Describe the emotion expressed in this image:  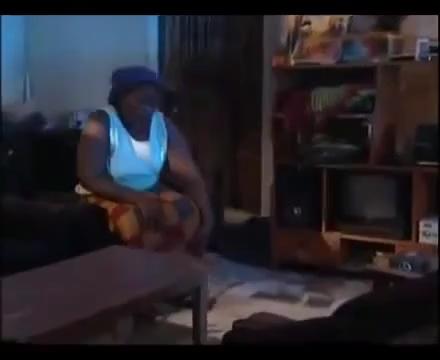
This person displays Suffering, valence and arousal with low intensity.